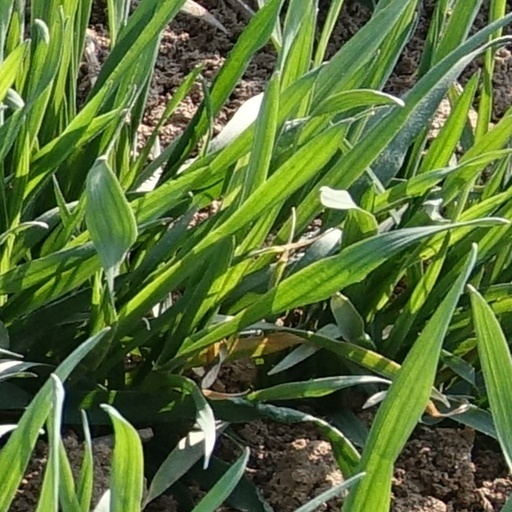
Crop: wheat